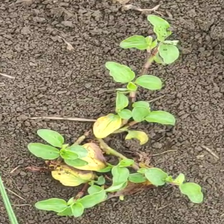
Weed species: Kena_(Commplina_benghalensio)